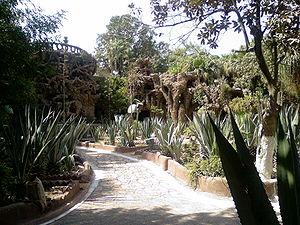
Le Zoo de Gizeh est le plus grand zoo d'Égypte. Il se situe dans la ville du Caire.